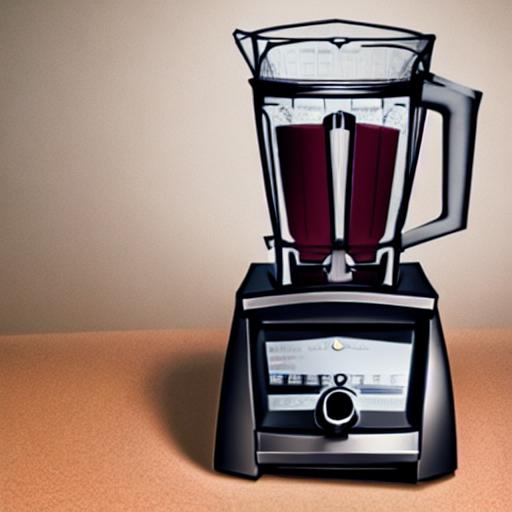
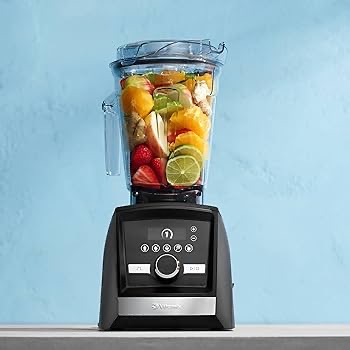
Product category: items_blender
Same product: no